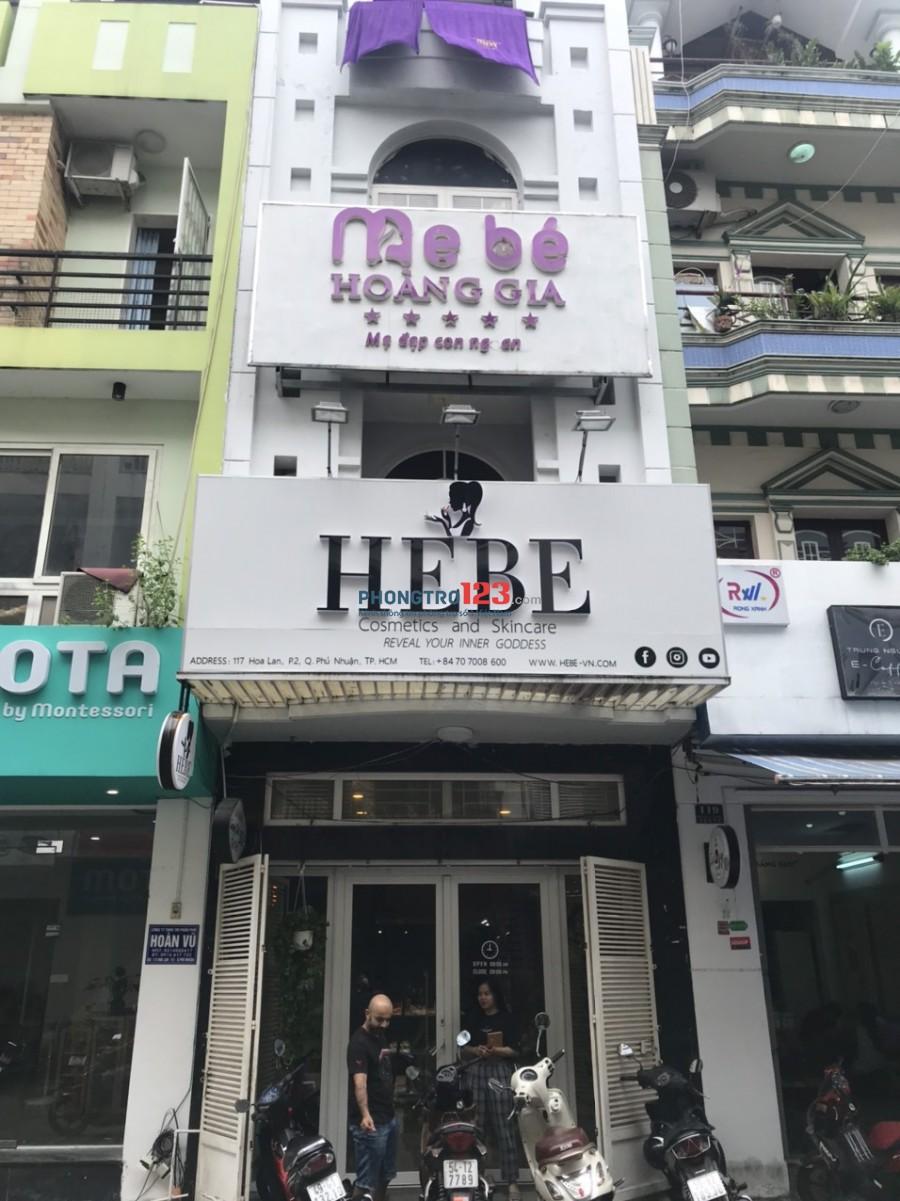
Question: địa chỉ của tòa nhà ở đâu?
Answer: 117 hòa tân, phường 2, quận phú nhuận, tp hcm